List of NBA G League career scoring leaders

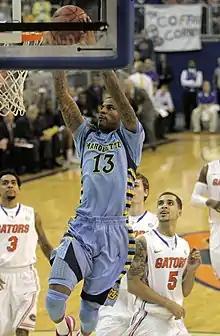
Vander Blue ranks 2nd on the NBA G League's all-time scoring list.

The following is a list of the players who have scored the most points during their NBA G League (formerly NBA Developmental League) careers; only points scored during regular season games are included.